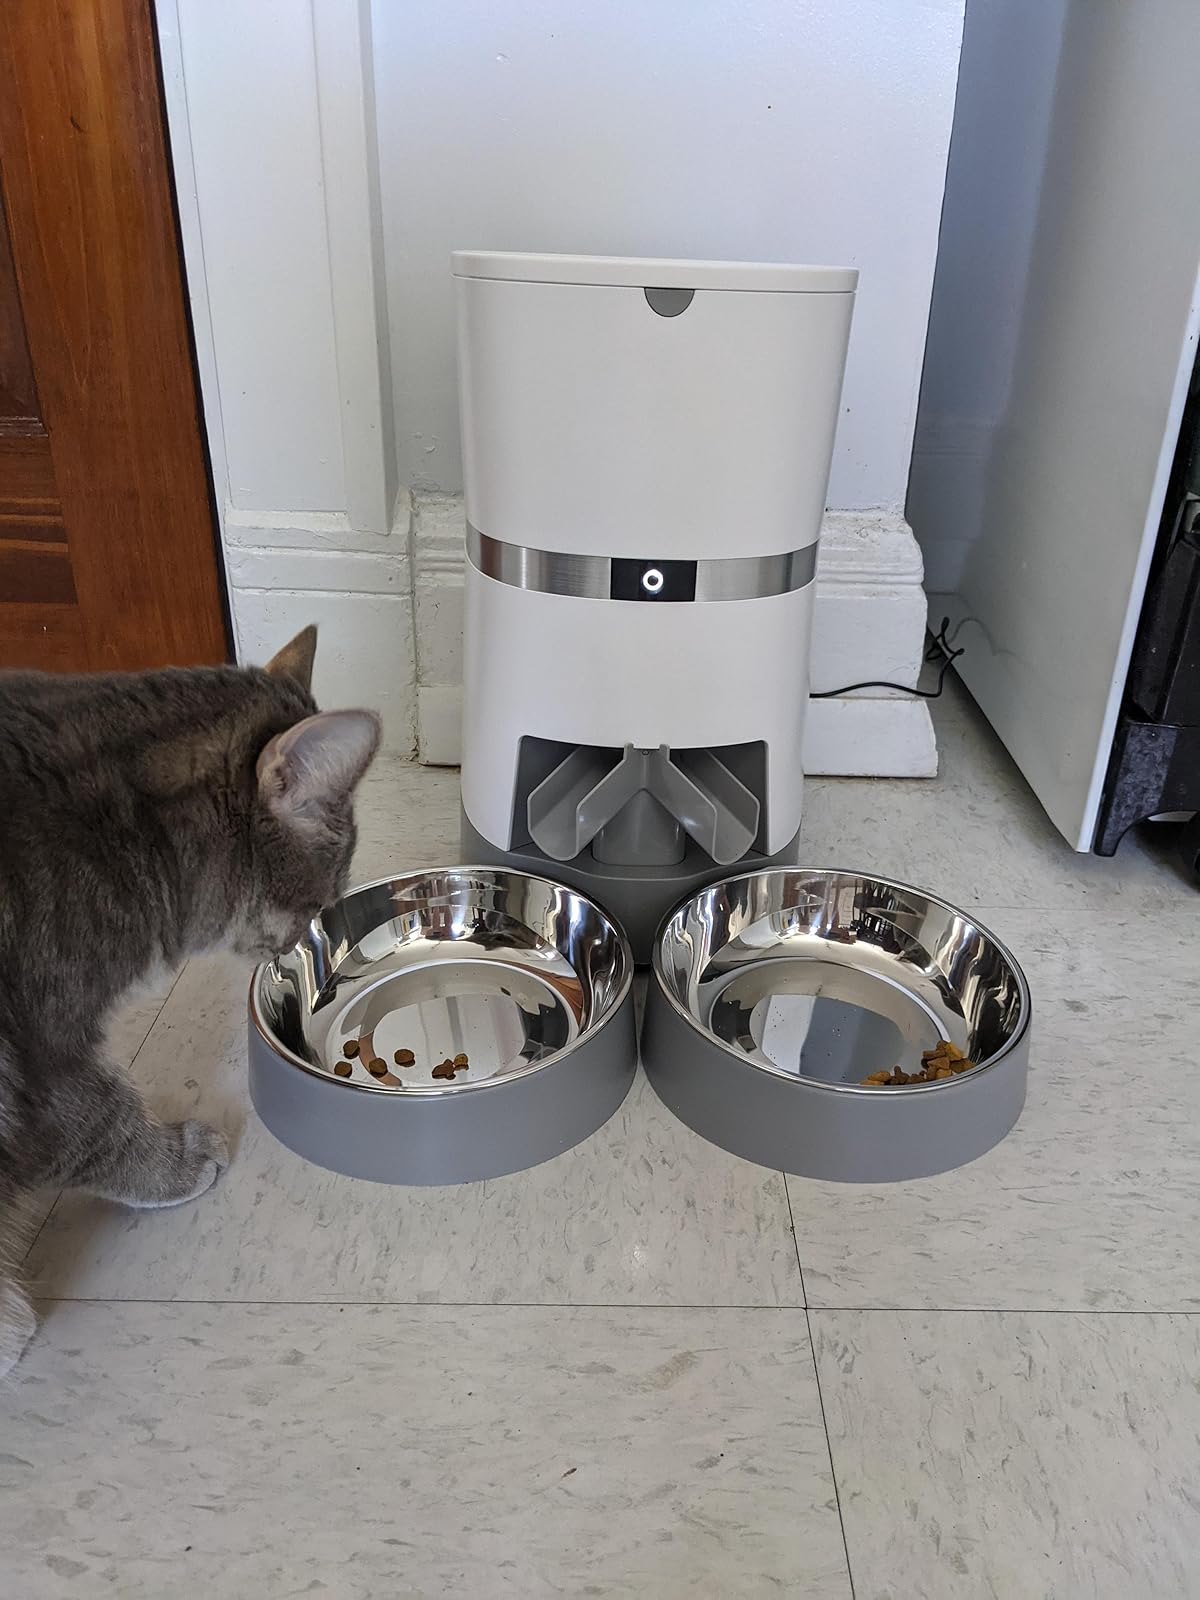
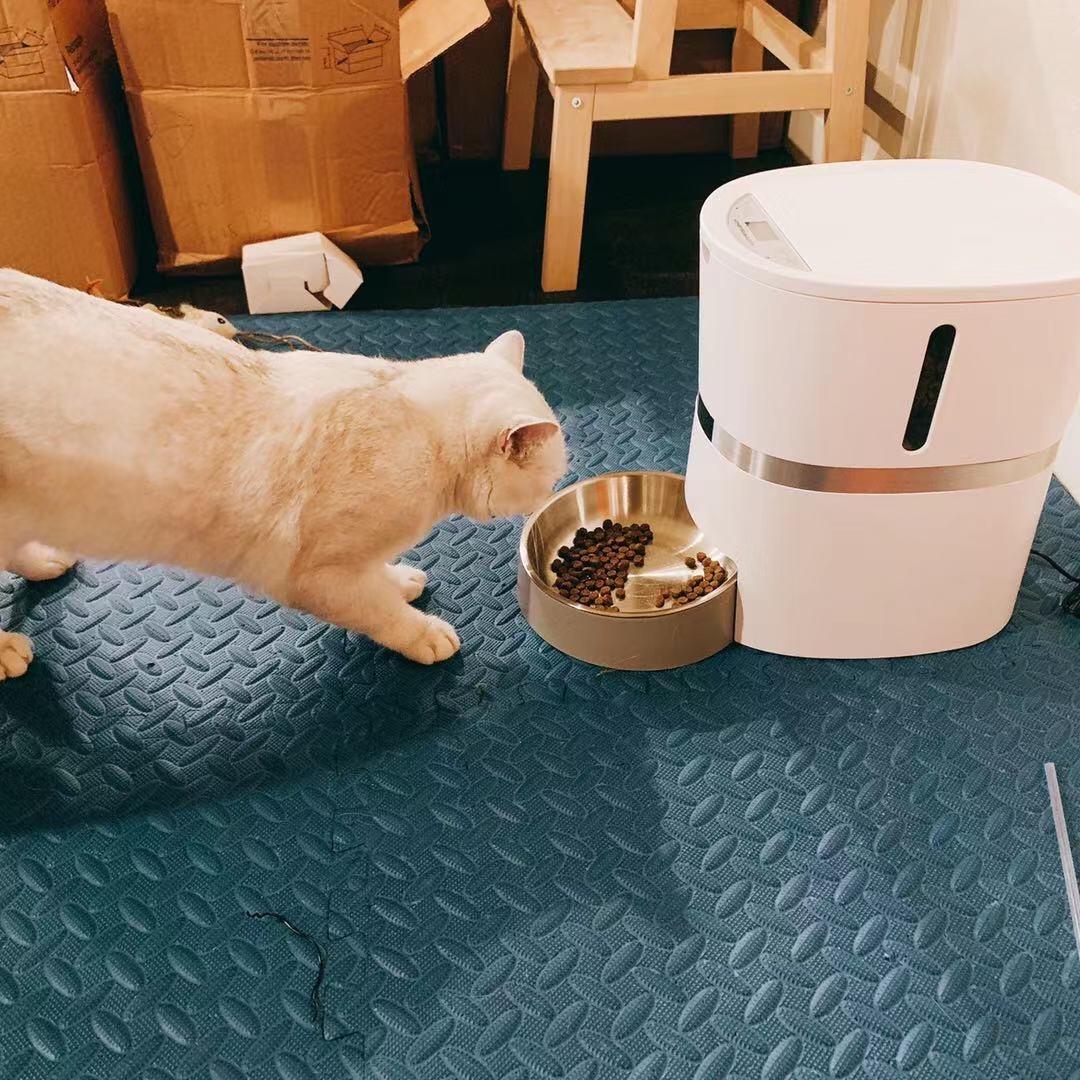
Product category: items_feeder
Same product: no